Thomond Feis

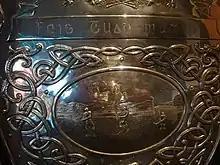
Detail of the Thomond Feis trophy

The Thomond Feis was an annual hurling competition organised by the Munster Council of the Gaelic Athletic Association between 1913 and 1956 for four of the inter-county teams in the province of Munster in Ireland. It was named for the ancient kingdom of Thomond (North Munster), which covered most of counties Limerick and Clare, as well as part of County Tipperary. also competed, despite not being part of Thomond.